Robert Hanssen

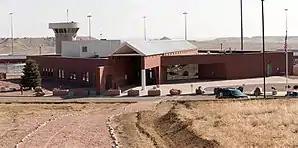
United States Penitentiary, Florence ADX, where he was incarcerated

Represented by Washington, D.C., lawyer Plato Cacheris, Hanssen negotiated a plea bargain that enabled him to avoid the death penalty in exchange for cooperating with authorities. On July 6, 2001, he pleaded guilty to 13 counts of espionage, one count of attempted espionage, and one of conspiracy to commit espionage in the U.S. District Court for the Eastern District of Virginia. On May 10, 2002, Hanssen was sentenced to 15 consecutive sentences of life in prison without the possibility of parole. "I apologize for my behavior. I am shamed by it," Hanssen told U.S. District Judge Claude Hilton. "I have opened the door for calumny against my totally innocent wife and children. I have hurt so many deeply."